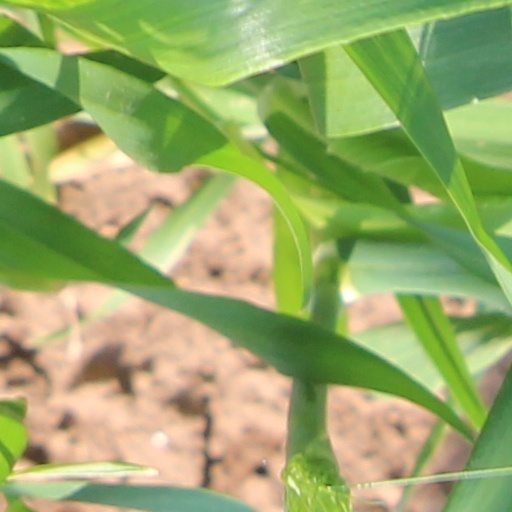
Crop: wheat